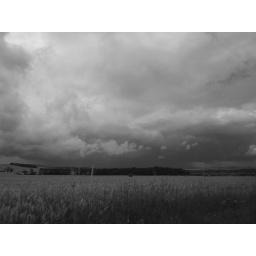
Took this while travelling in the car in the passenger seat. The clouds were quite threatening and quite beautiful.